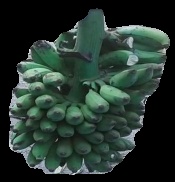
Variety: elakki-bale
Grade: grade3